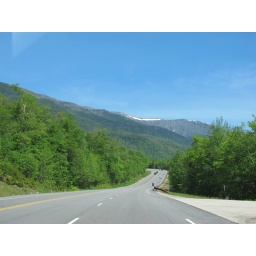
Snow in the white mountains even when temperatures were in the 90s Farenheit